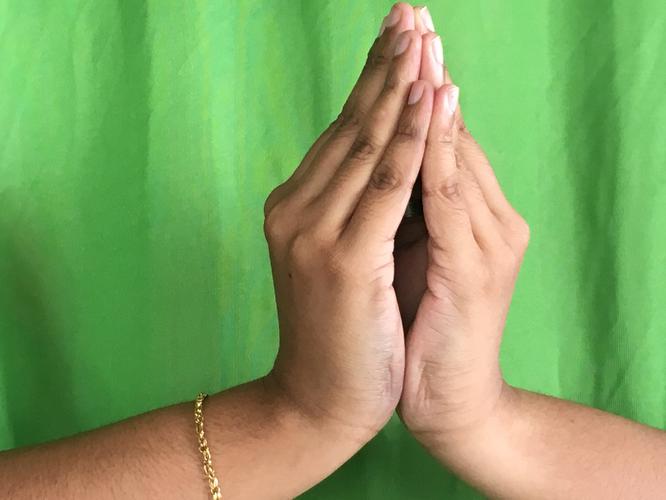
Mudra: Kapotham
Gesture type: double_hand